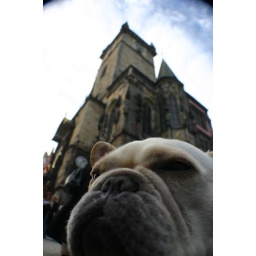
Sweet Pea is not impressed by the clock tower